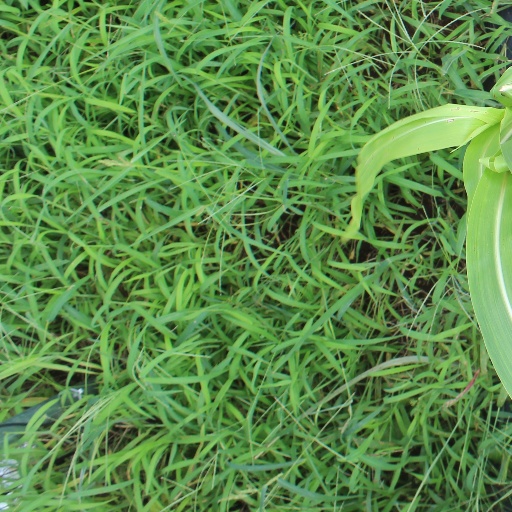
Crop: sorghum